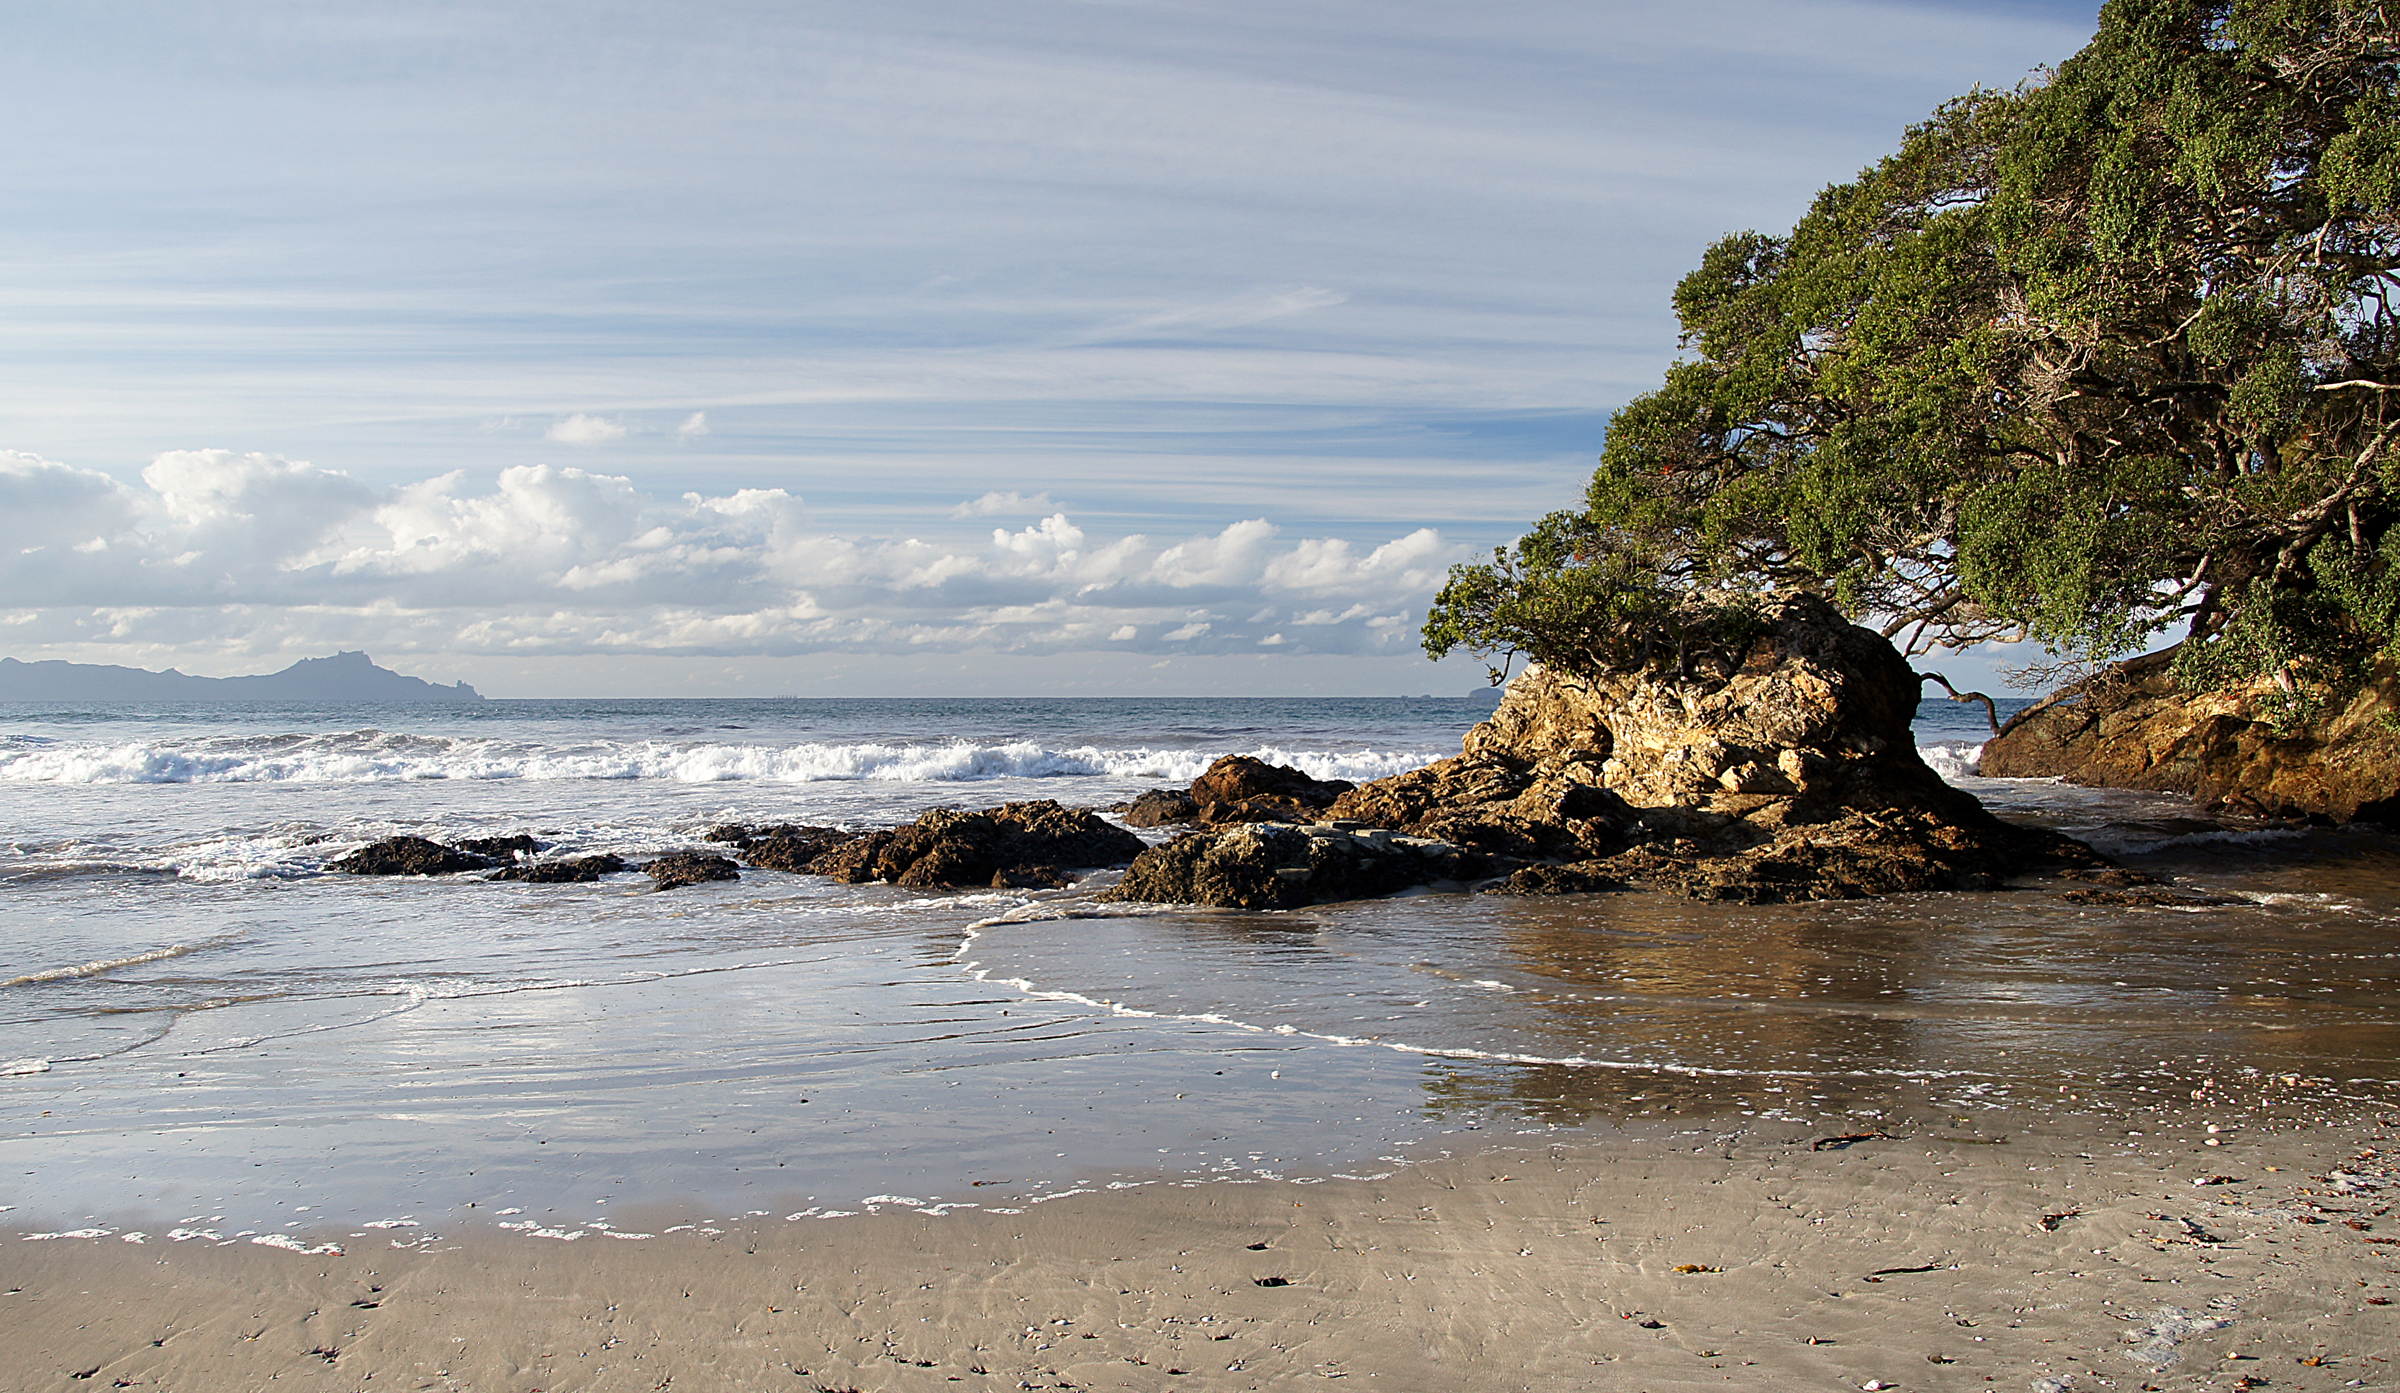
beach, sea, coast, water, sand, rock, ocean, cloudy, shore, wave, vacation, shoreline, cliff, cove, bay, terrain, material, body of water, dunes, newzealand, beaches, day, bream, baywhangarei, cape, wind wave